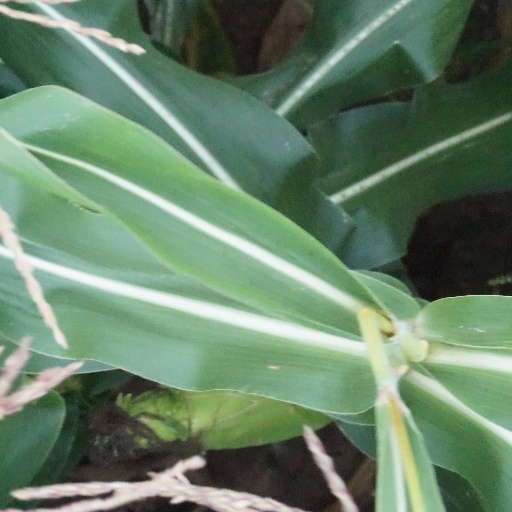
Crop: maize; corn